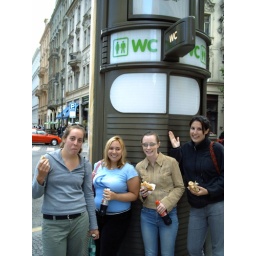
This WC looks like a telephone booth. We're eating fried cheese in Prague.